Baldersheim

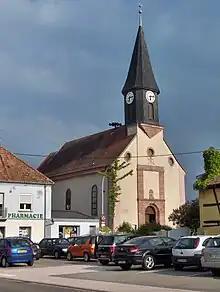
Church of St. Peter and St. Paul in Baldersheim, France

Baldersheim was first attested as "Balthersheim" in 976, and is of Germanic origin. The toponym derives from the genitive of anthroponym "Baldo" (see *balþaz), with suffix "-heim" pointing to Germanic "*-haim". This toponymic pattern is common in the departments of Moselle, Bas Rhin and Haut Rhin.